Uppsala University Hospital

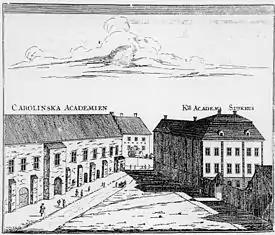
"Kgl. Academ[ien]s sjukhus", also known as the "Nosocomium Academicum" (in the Oxenstierna Palace), is seen to the right in this 1769 engraving by F. Akrelius. To the left the old chapter house, later used by the university and renamed "Academia Carolina".

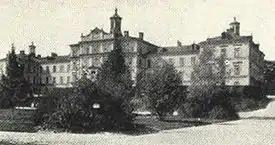
The old main building of the Uppsala University Hospital, photograph from "c." 1920. This building, although modernized, is still in use.

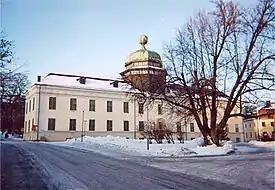
Gustavianum in Uppsala, showing the cupola housing Rudbeck's anatomical theatre from 1663

The university hospital has its origins in two older hospitals: one was founded in 1302 and is older than the university, the other one was founded for the Faculty of Medicine in 1708. These were merged in 1850.